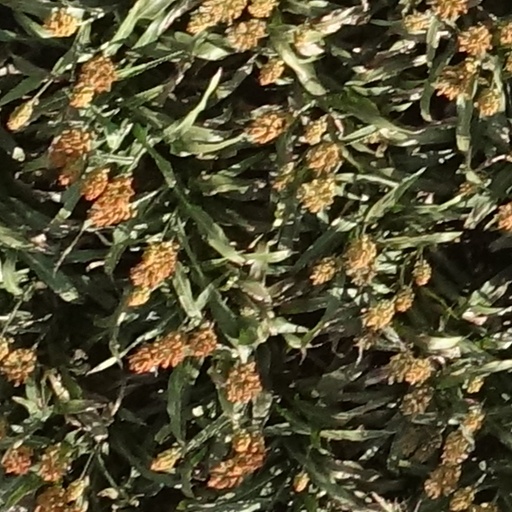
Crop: sorghum